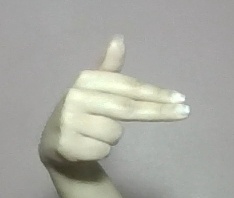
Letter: ghain